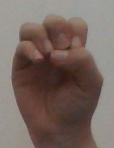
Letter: ha